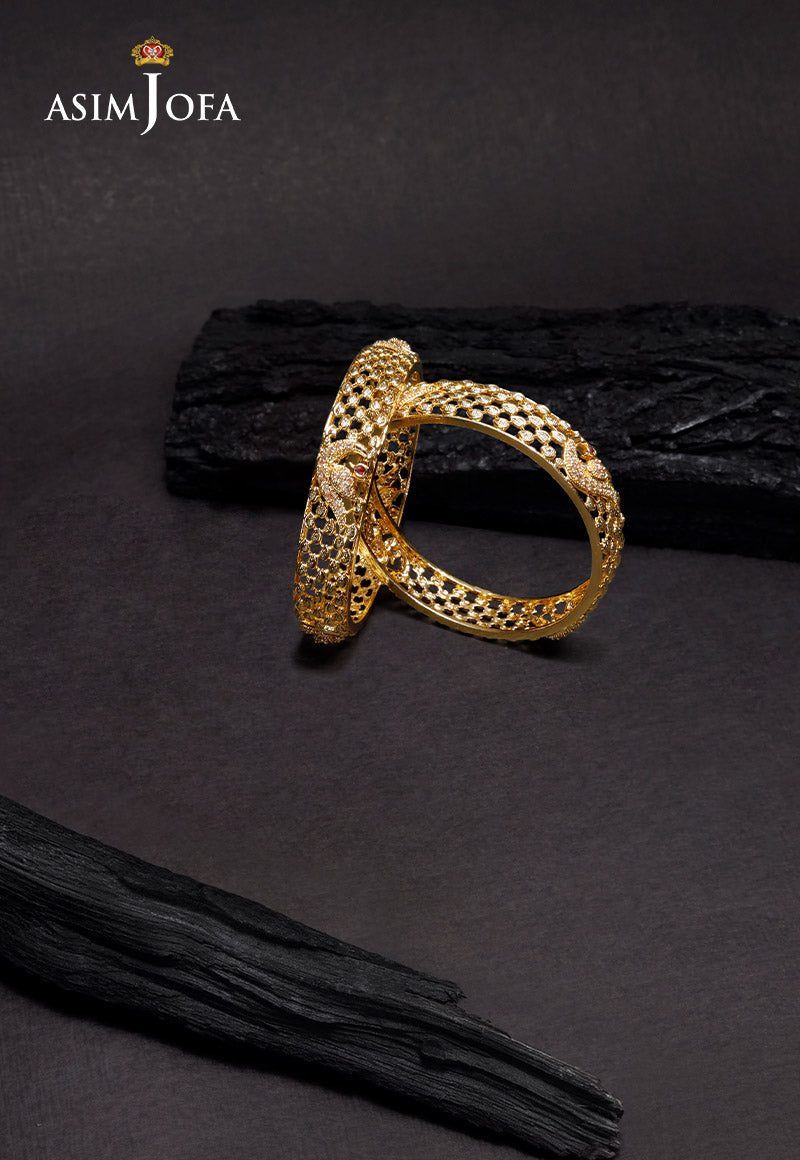
gold asmi jofa bangle ring